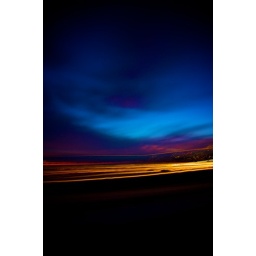
Various trails and fx created by poking the camera out of the window of speeding car on the motorways of switzerland...